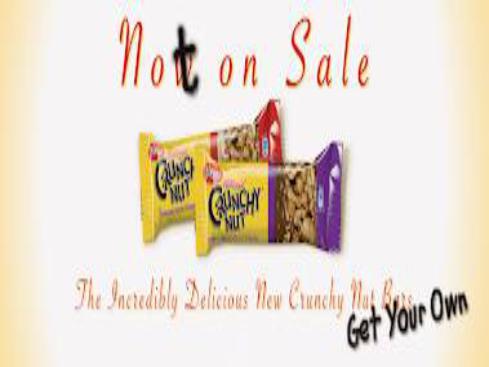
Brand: Crunchy Nut
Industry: Food